Lee-Bradford Corporation

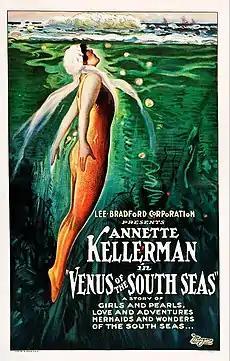
A poster for the company's 1924 release "Venus of the South Seas".

The Lee-Bradford Corporation was an American film distributor of the silent era. It was formed by Arthur A. Lee and F.G. Bradford who gave their names to the company. Based in New York City, it handled the output of independent production companies as well as foreign imports. The company arranged a tie-up with the emerging British studio Gainsborough Pictures.